Miley Cyrus & Her Dead Petz

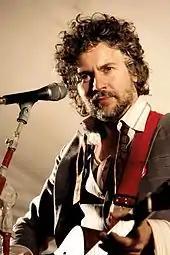
Wayne Coyne ("pictured") influenced the production of "Miley Cyrus & Her Dead Petz".

In its early conceptual stages, Cyrus called "Miley Cyrus & Her Dead Petz" "a little psychedelic, but still in that pop world". Mike Will Made It described it as "like country Lana Del Rey backed by a choir, except it's Miley pouring her heart out". The album is experimental, psychedelic, psychedelic pop, and psychedelic rock with elements of alternative pop, synth-pop, art pop, and space rock.